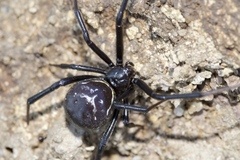
Species: Lactrodectus_hesperus